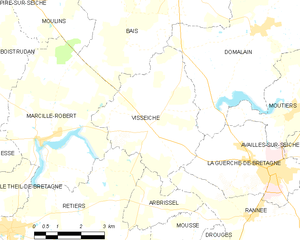
Visseiche est une commune française située dans le département d'Ille-et-Vilaine, en région Bretagne, peuplée de 823 habitants.